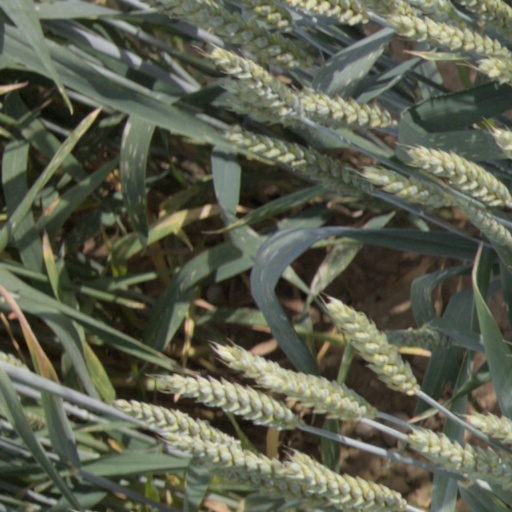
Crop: wheat